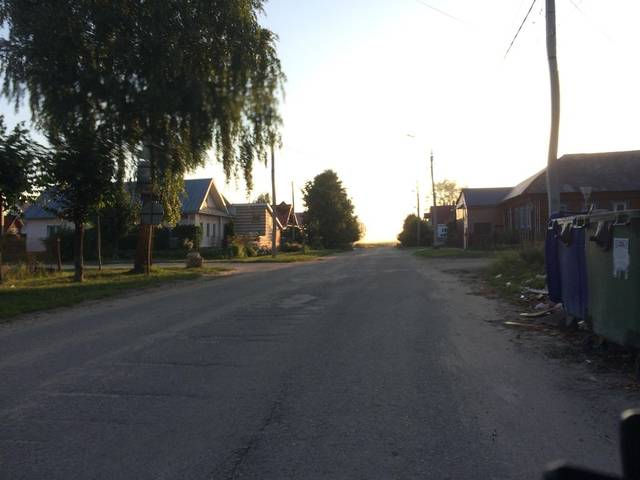
Region: Russia
Coordinates: 56.651, 47.915